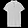
Label: T - shirt / top